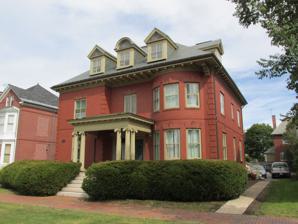
Building: Adam P. Leighton House
Country: United States of America
Year built: 1902
Historic house in Maine, United States United States historic place Adam P. Leighton House U.S. National Register of Historic Places U.S. Historic district Contributing property Adam P. Leighton House Show map of Maine Show map of the United States Location 261 Western Promenade , Portland, Maine Coordinates 43°39′4″N 70°16′34″W / 43.65111°N 70.27611°W / 43.65111; -70.27611 Area 0.3 acres (0.12 ha) Built 1902-03 Architect Frederick A. Tompson Architectural style Colonial Revival Part of Western Promenade Historic District ( ID84001363 ) NRHP reference No. 82000746 Significant dates Added to NRHP September 29, 1982 Designated CP February 16, 1984 The Adam P. Leighton House is an historic house at 261 Western Promenade in Portland, Maine . Built in 1903, it is a fine local example of Colonial Revival architecture , and is further prominent as home to Adam P. Leighton , who was "considered the father of the American postcard industry", and served as the Mayor of Portland from 1908 to 1909.  The house was listed on the National Register of Historic Places in 1982. Description and history Portico detail The Leighton House is located in Portland's West End , near the northern end of the Western Promenade , a public park. It is set overlooking the park on the east side, between West and Pine Streets. It is a 2 + 1 ⁄ 2 -story brick building, with a dormered hip roof with bracketed eaves.  The front facade is three bays wide, with an asymmetrical arrangement. The left bays are in a rectangular projection with single sash windows , and the right bays form a rounded projection with three window bays on each level.  The entrance is at the center, sheltered by a portico supported by modified Doric columns .  Corners are laid in brick that emulates quoining , and the windows have keystoned lintels . The house was built in 1902–03, to a design by local architect Frederick A. Tompson . Adam P. Leighton , for whom it was built, had made a fortune publishing "view books" (books containing lithographs ), and then individual half-toned photographs, which were the first postcards .  By the time this house was built, Leighton was a prominent local businessman, serving on bank boards and in elective offices.  He was Portland's mayor for one term, 1908–09. See also National Register of Historic Places listings in Portland, Maine Western Promenade Historic District References